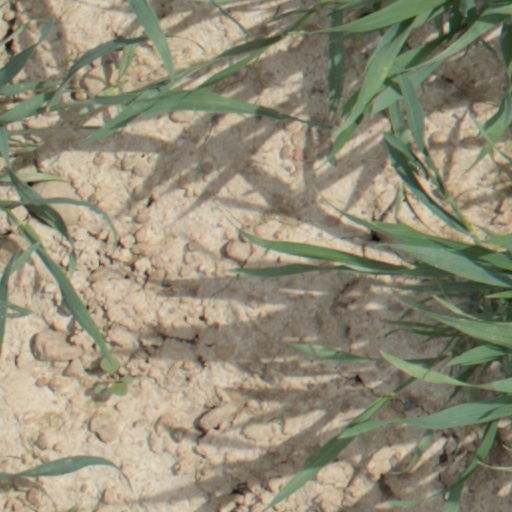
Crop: wheat